Island of Fire

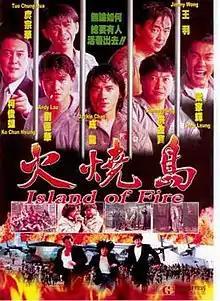
Film poster

Island of Fire is a 1990 action film directed by Kevin Chu, and starring Jackie Chan, Andy Lau, Sammo Hung, Tony Leung Ka-fai and Tou Chung-hua. A Taiwanese-Hong Kong co-production, the film was shot in Taiwan and the Philippines in 42 days from 5 April until 17 May 1989. The film's theme song, "The Last Gunshot" (最後一槍) by Cui Jian, was written as a response to the 1989 Tiananmen Square protests and massacre in Beijing, China.